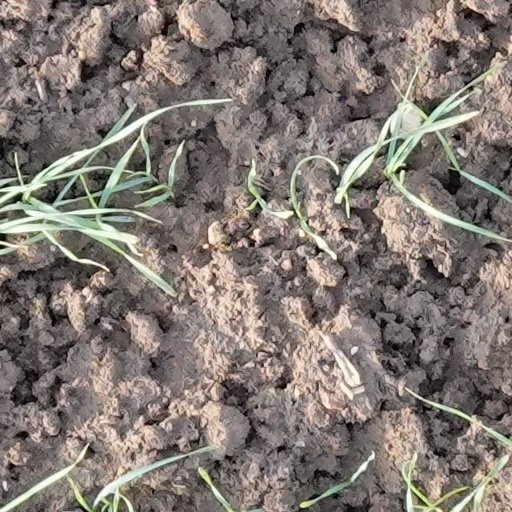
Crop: wheat